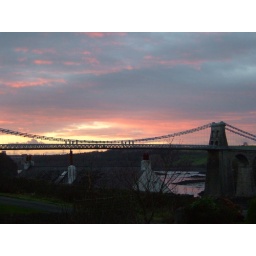
Close up of the bridge designed by Thomas Telford master engineer and road maker.